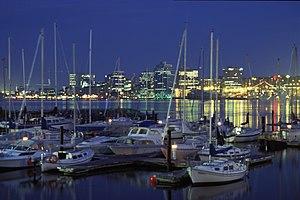
La Nouvelle-Écosse est une province du Canada, située dans la région des provinces maritimes, sur la côte atlantique, à l'est du pays. Bordée par le Nouveau-Brunswick à l'ouest, elle couvre une superficie de 55 284 km². Sa capitale est Halifax. En 2016, elle compte 923 598 habitants.
La municipalité régionale d'Halifax, communément appelée Halifax est la capitale de la province canadienne de Nouvelle-Écosse. Elle est aussi le siège de la Couronne provinciale de Nouvelle-Écosse et la plus grande municipalité des provinces de l'Atlantique.